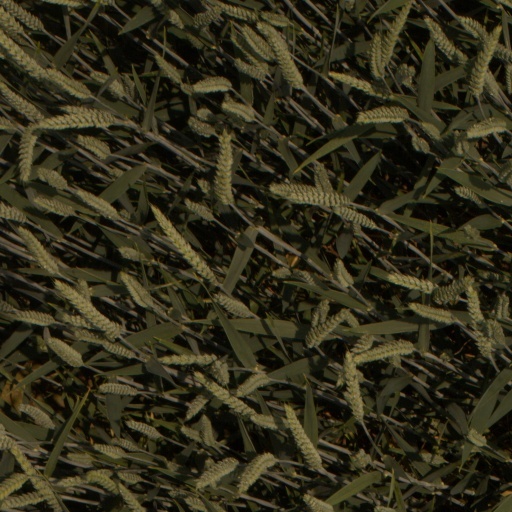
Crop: wheat